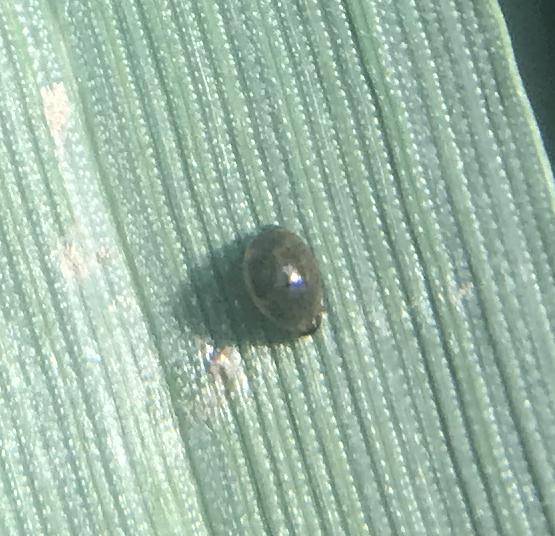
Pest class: cereal_leaf_beetle